Indies Empire style

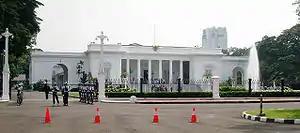
Istana Merdeka, a typical residential building in early Indies Empire style.

By the end of the 19th-century, clubhouses and playhouses were built in big cities of the Indies such as Batavia, Semarang, and Surabaya; most were built following the Indies Empire style trend. City development at the end of the 19th-century also influenced the form of the Indies Empire style. The lack of available space in city centers required modifications of typical Indies Empire-style houses. Stone columns were replaced with wooden or narrow iron columns, usually imported from the Netherlands. Also changing was the addition of corrugated steel shades supported by cast iron consoles to protect the windows and the front porch from rainwater and sun. Examples of Indies Empire style houses from this later period are the Jakarta Textile Museum and some houses in Jalan Bubutan, Surabaya.